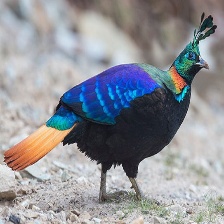
Species: HIMALAYAN MONAL
Scientific name: LOPHOPHORUS IMPEJANUS